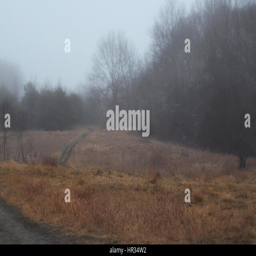
a winding path through a foggy field